Keio Flying Squadron 2

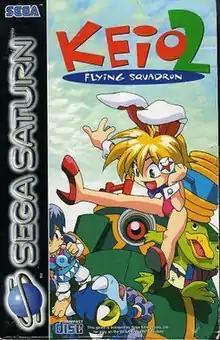
European cover art

Keio Flying Squadron 2 is a 1996 platform video game developed and published by Victor Entertainment for the Sega Saturn. It is a direct sequel to "Keio Flying Squadron" (1993). In a departure from the first game, a side-scrolling shoot 'em up, "Keio Flying Squadron 2" is a platformer with shooter sections. The story follows series protagonist Rami Nanahikari as she joins a race to find the Secret Treasure.